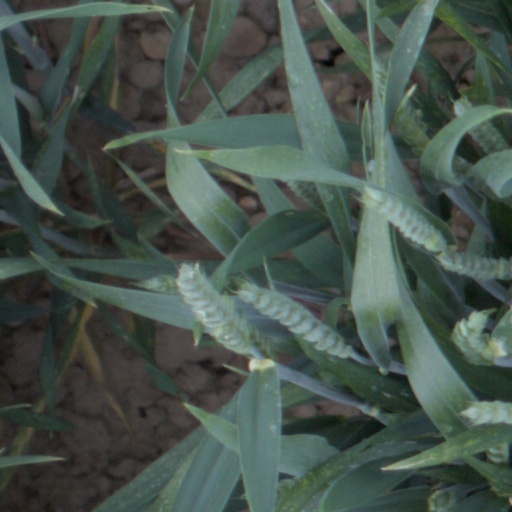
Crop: wheat